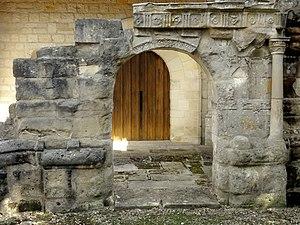
Vestiges du portail Renaissance de l'ancienne église.
L'église Saint-André est une église catholique paroissiale située à Moussy, en France. C'est l'une des églises romanes les plus archaïques du Vexin français, et l'une des rares qui ne furent pas construites à vaisseau unique, et dont le transept d'origine s'est conservé. Ses deux croisillons sont munis de petites absidioles. Le voûtement fait appel aux trois principales techniques qui ont cours à l'époque romane : la voûte d'arêtes pour la croisée du transept ; la voûte en berceau pour les croisillons et les absidioles ; et la voûte en cul-de-four pour l'abside. L'église est inscrite aux monuments historiques par arrêté du 16 juin 1926. La nef unique, simplement plafonnée, et le clocher-porche de la Renaissance du troisième quart du XVIᵉ siècle sont détruits par les bombardements alliés en 1944, qui visent les V1 allemands dissimulés dans les carrières souterraines de Nucourt. Ne restent que le portail Renaissance et le mur méridional de la base du clocher. L'église reste ensuite à l'abandon pendant une quinzaine d'années.